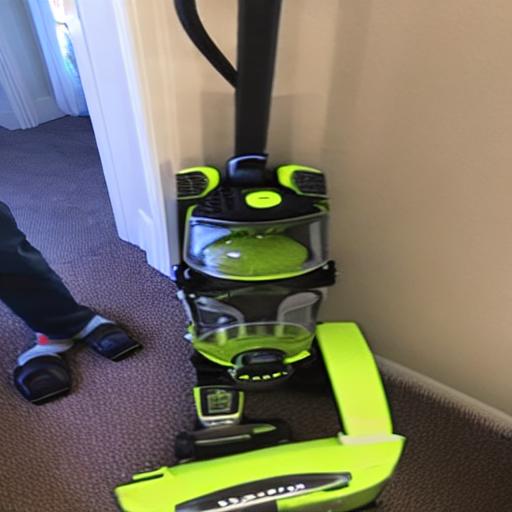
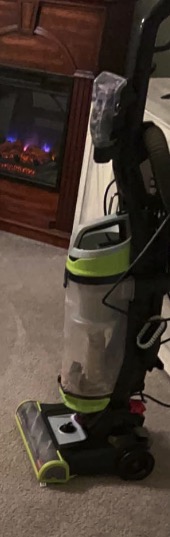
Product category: items_vacuum
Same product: no